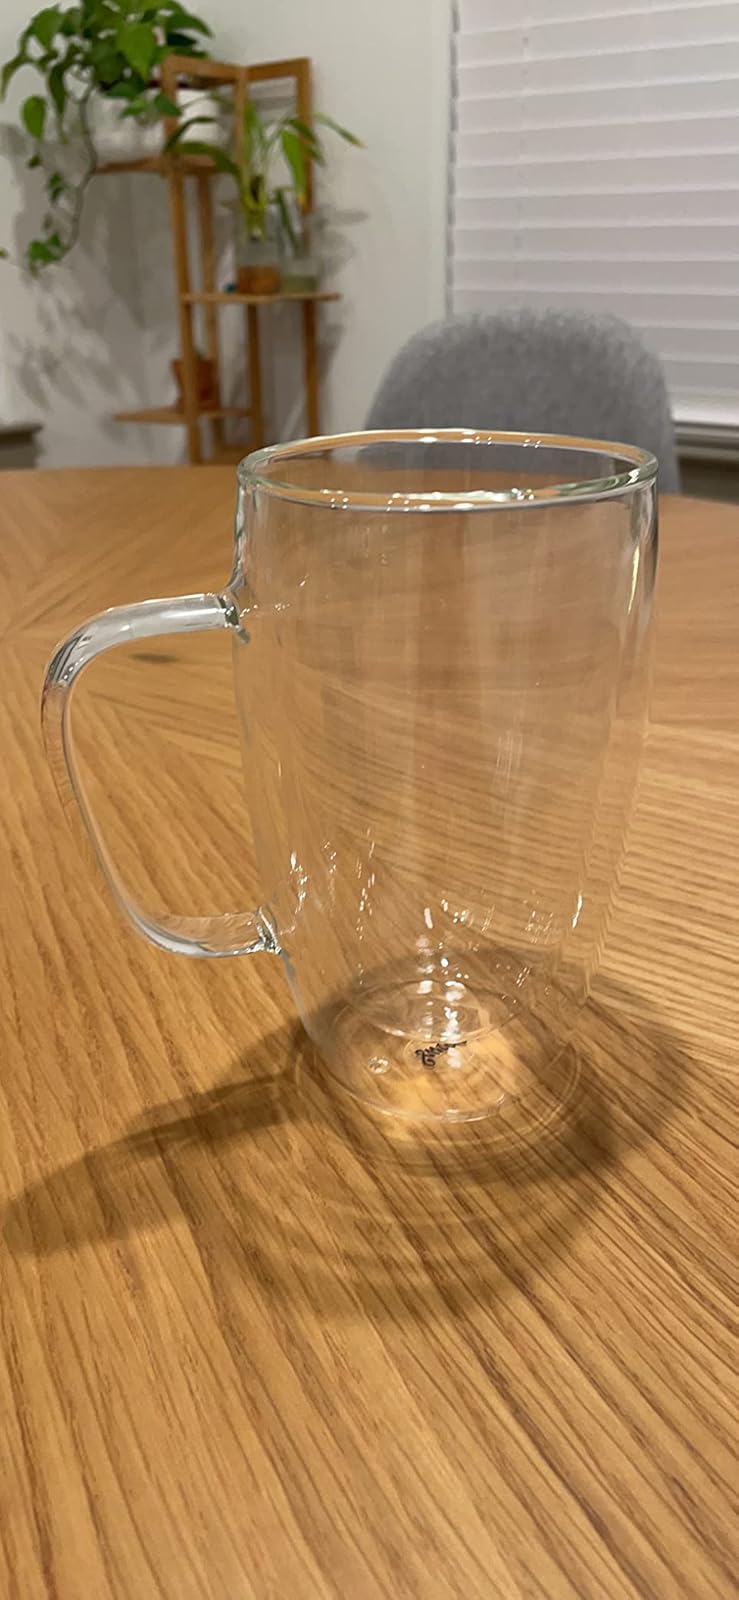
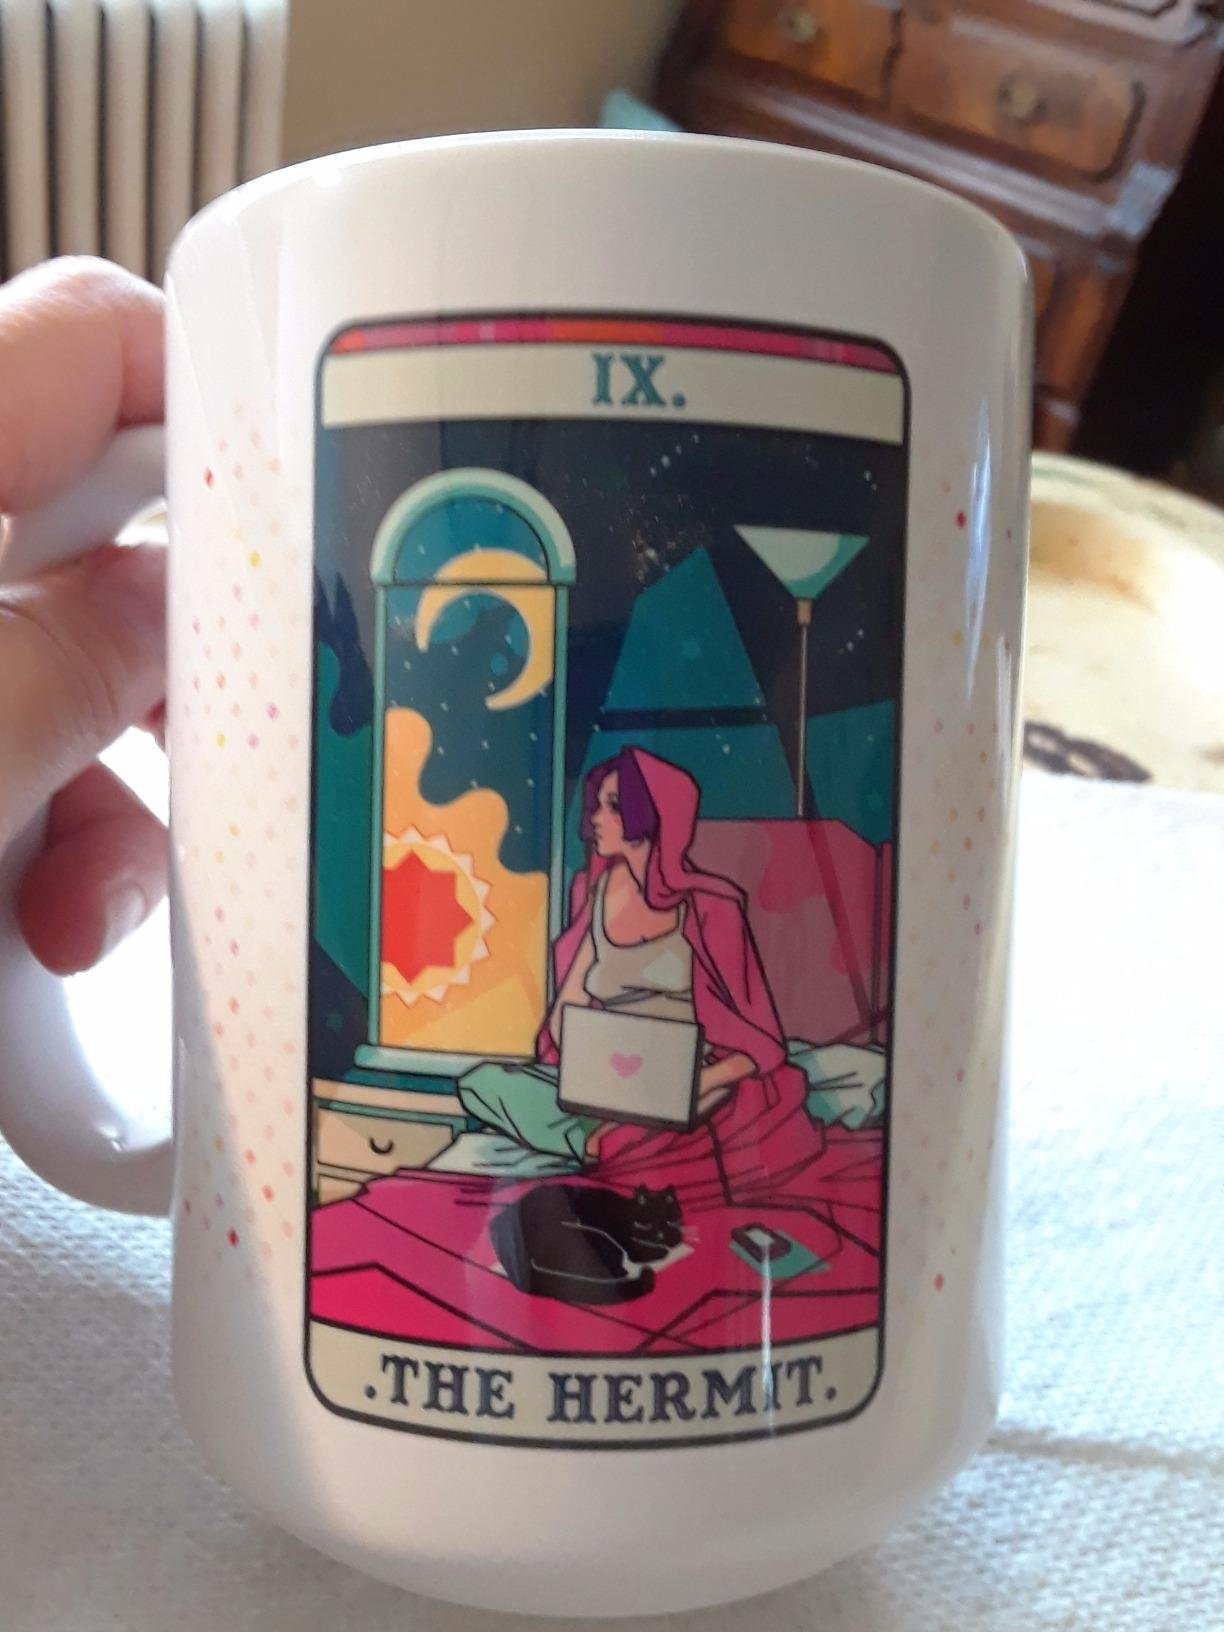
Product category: items_mug
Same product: no